Jan Anton van der Baren

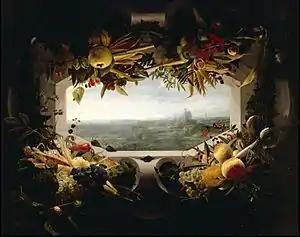
"Seascape within a garland of fruit"

Jan Anton van der Baren (1615 – 30 or 31 December 1686) was a Flemish painter, draughtsman, priest and museum curator active in Brussels and Vienna. He specialised in still lifes of flowers and vegetables, some of which include an architectural background. He held the offices of court chaplain and director of the picture gallery of Archduke Leopold Wilhelm and Emperor Leopold I.